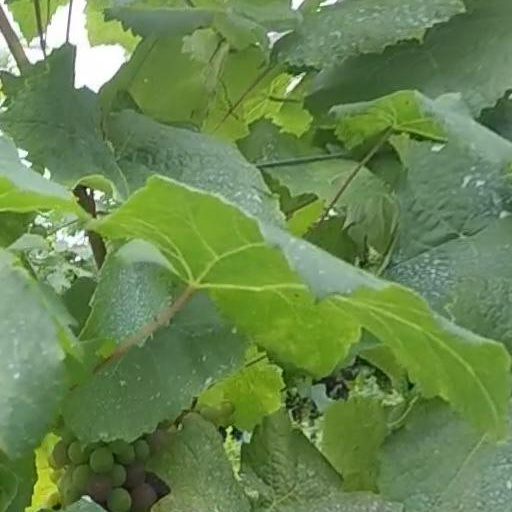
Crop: grape